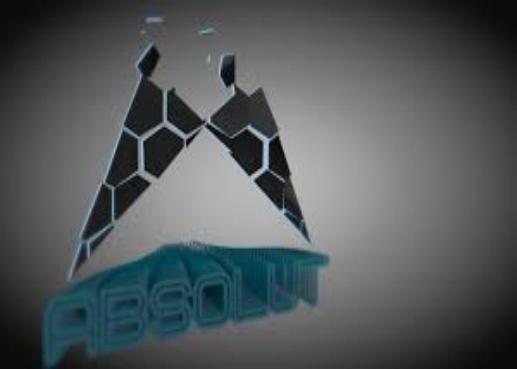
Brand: Absolut
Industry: Others